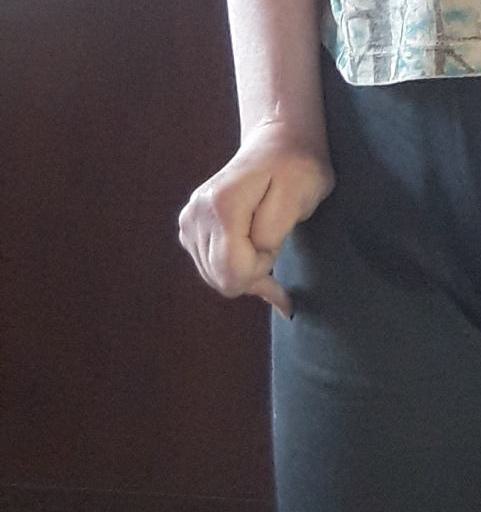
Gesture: no_gesture